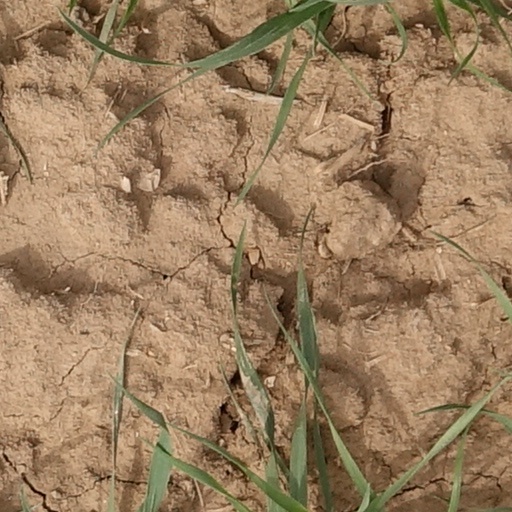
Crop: wheat